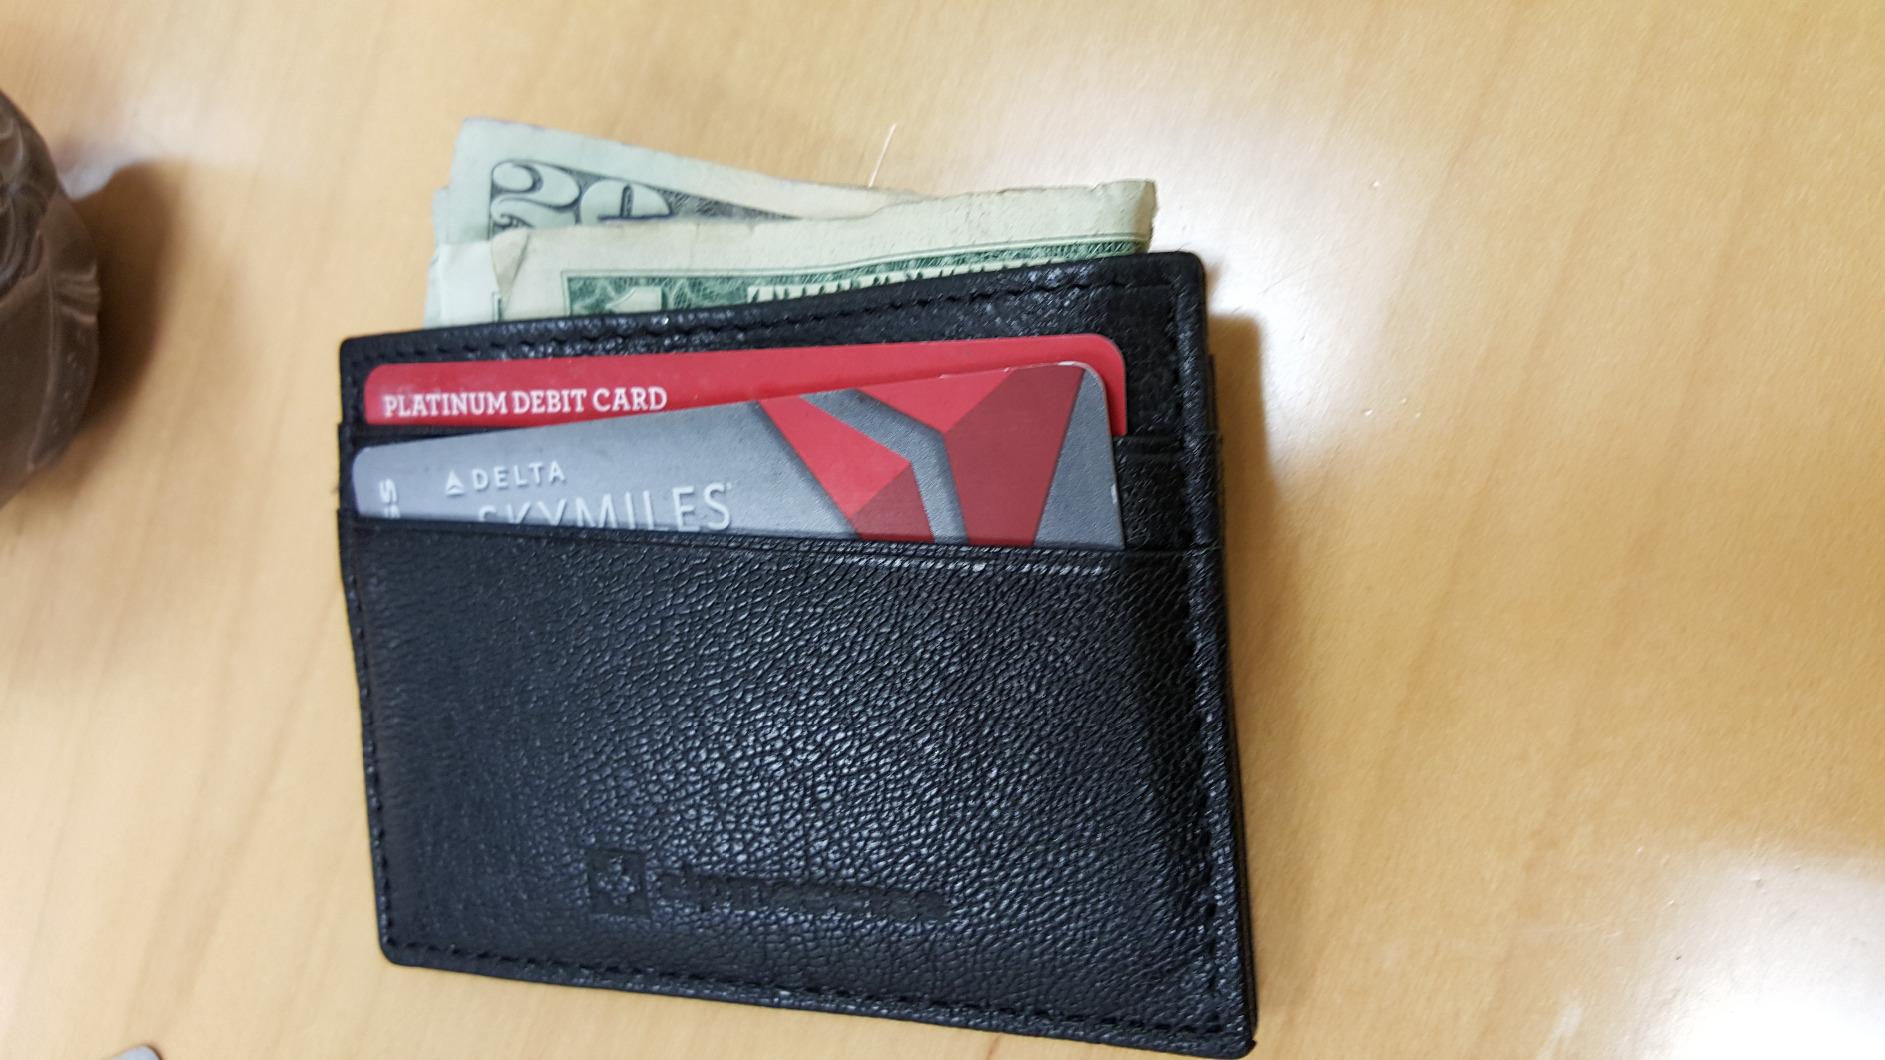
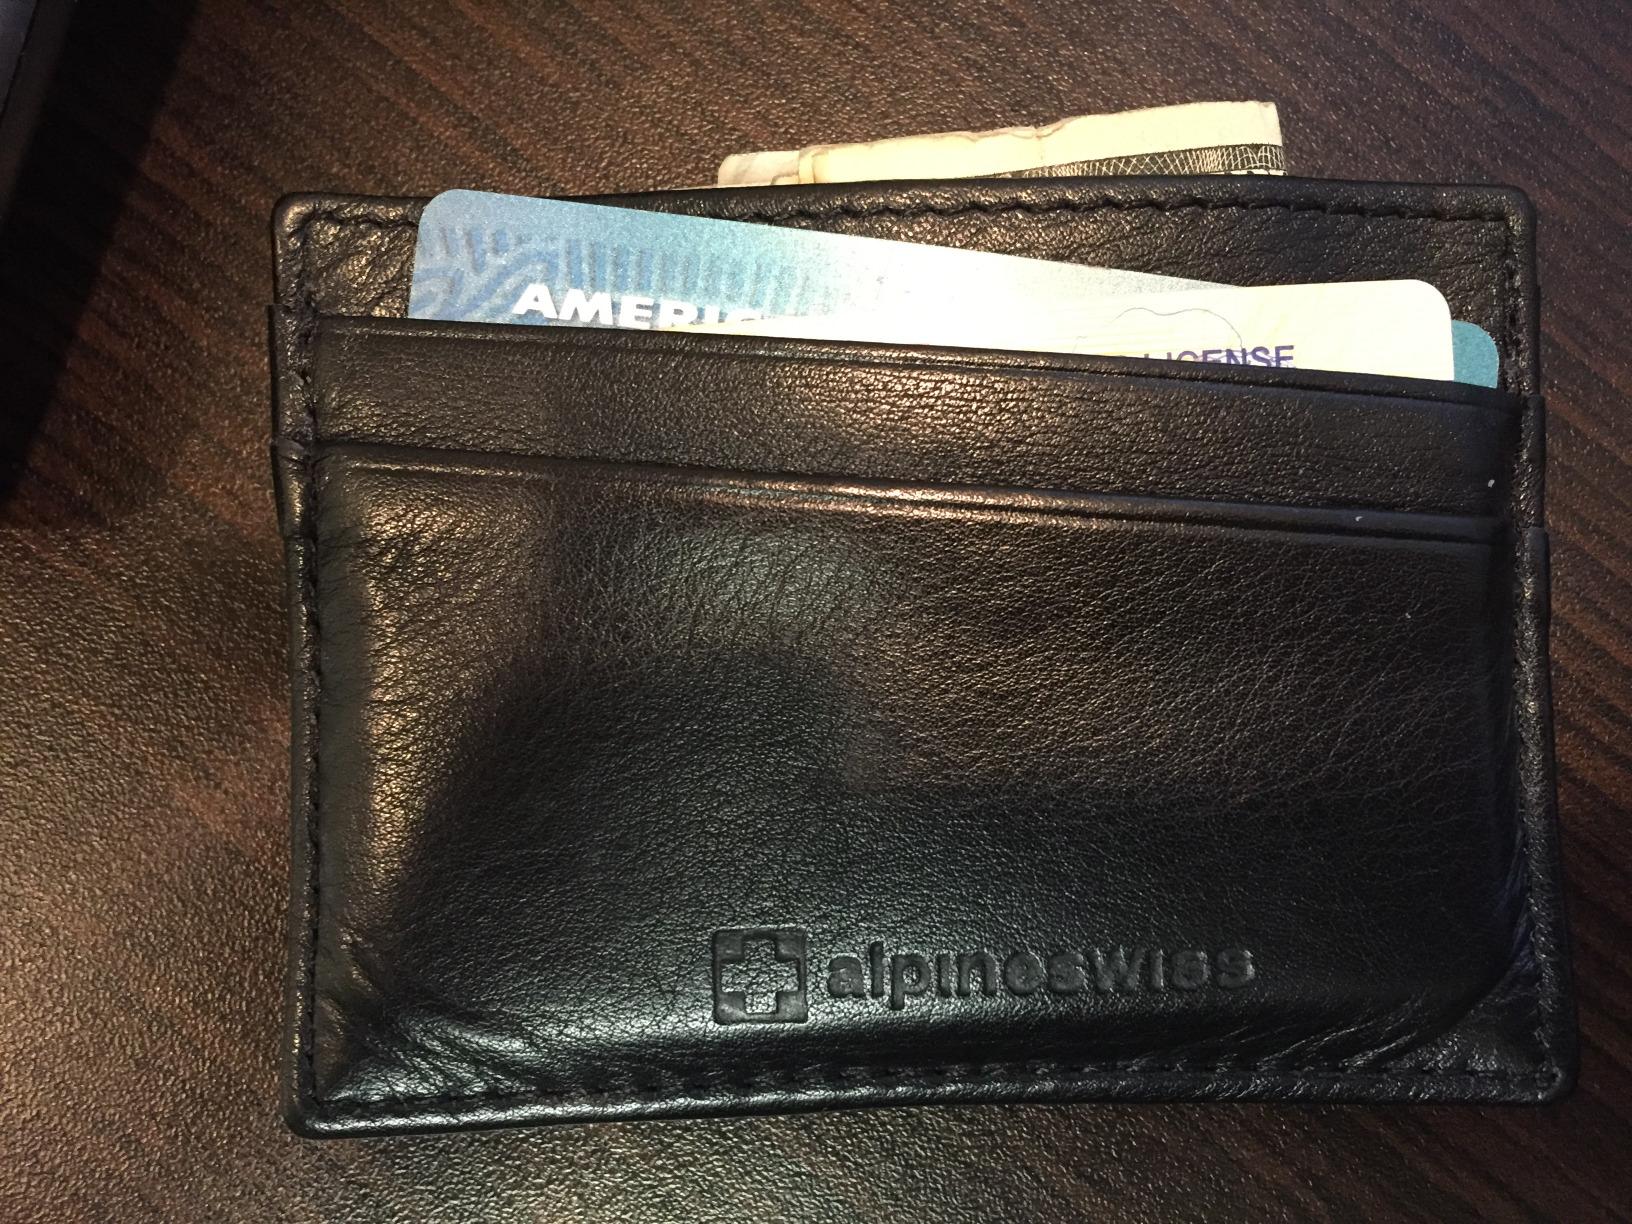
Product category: accessories_wallet
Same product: yes